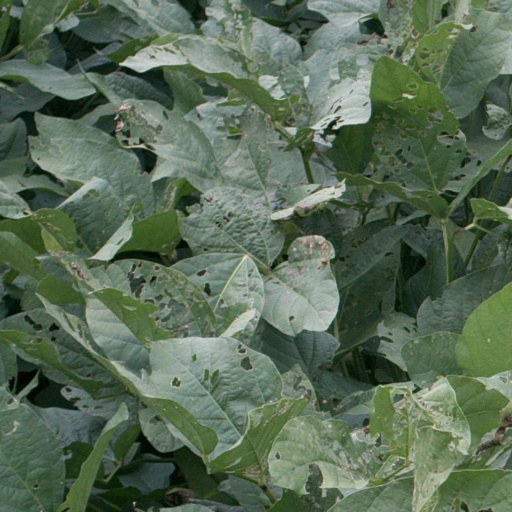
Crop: soybean